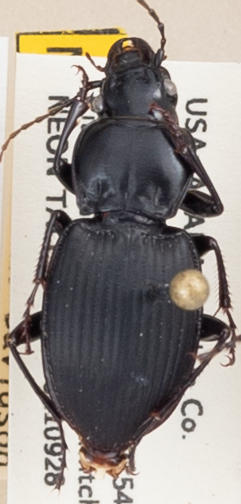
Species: Cyclotrachelus convivus
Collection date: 2021-09-28
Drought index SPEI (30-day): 0.784
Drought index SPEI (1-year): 1.28
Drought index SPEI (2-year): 2.09